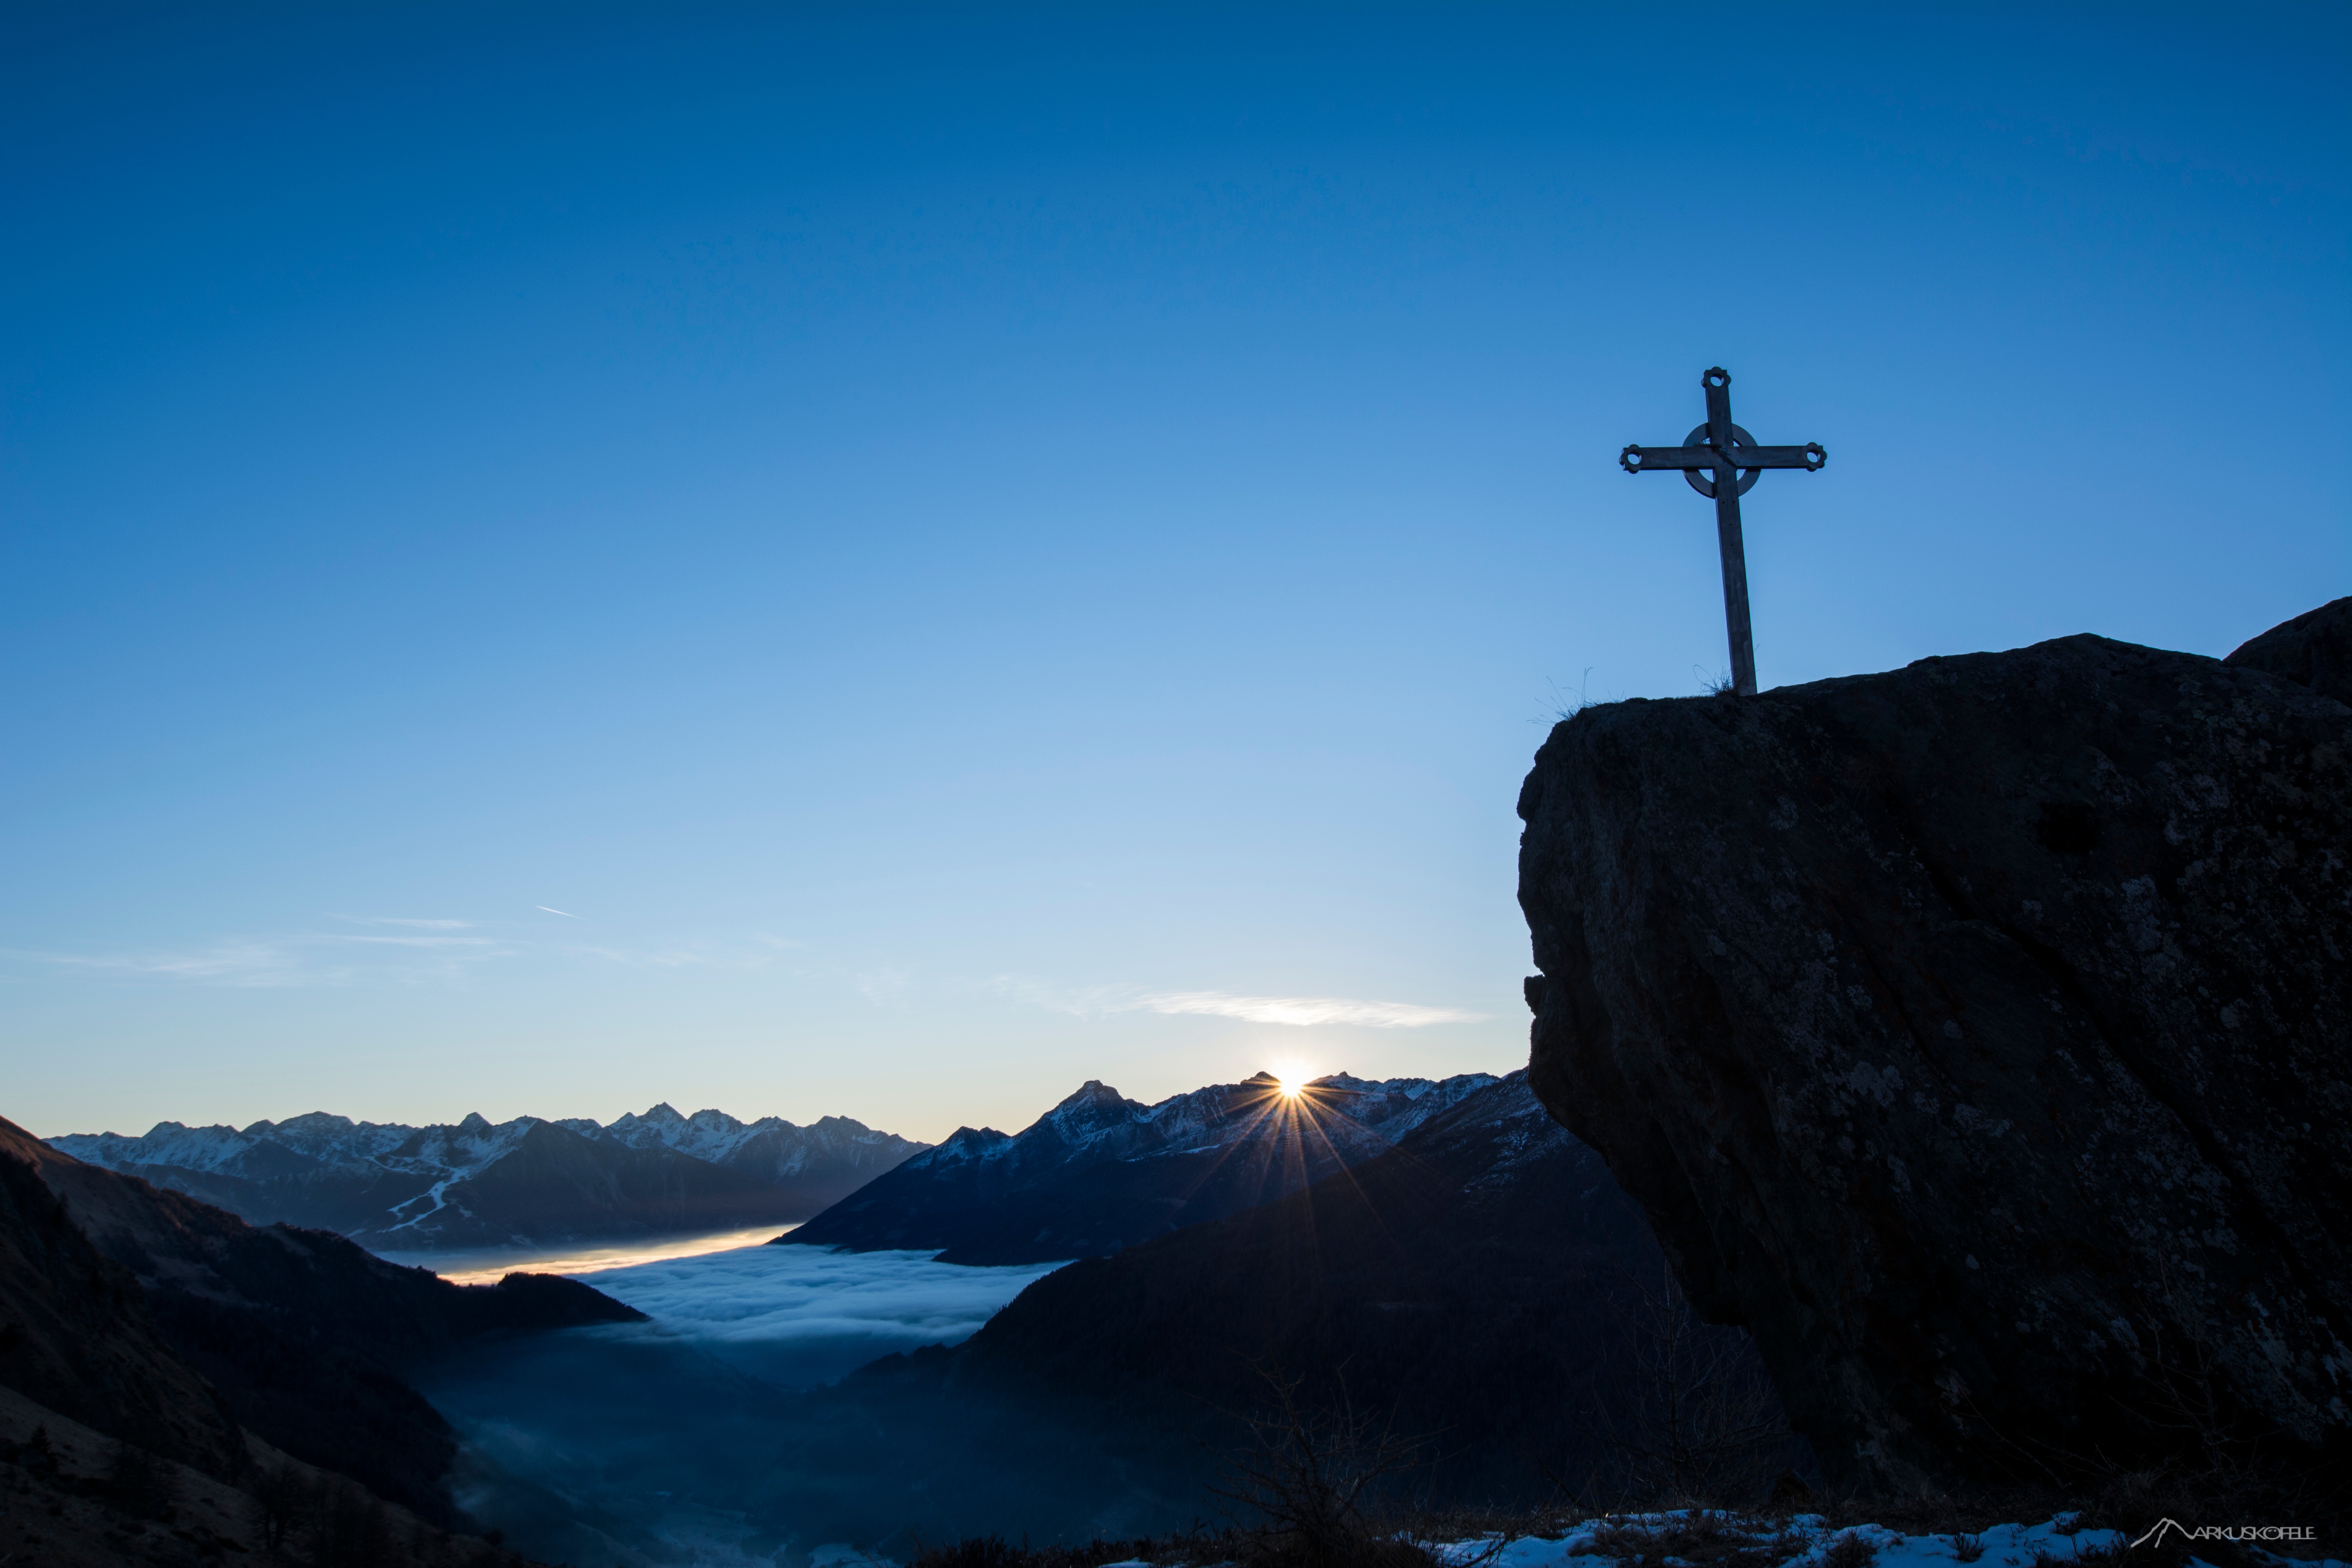
sea, nature, mountain, snow, cloud, sky, sunrise, morning, hill, dawn, mountain range, dusk, reflection, blue, terrain, ridge, summit, alps, landform, mountainous landforms